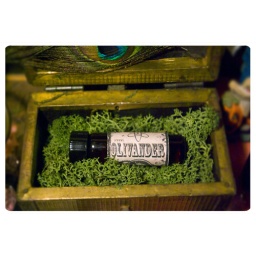
sweet olivanderhalfoz004sweet olivander -sumptuous artisan perfume oil in aroma of lilac fields - 1/2 oz amber glass bottle 001